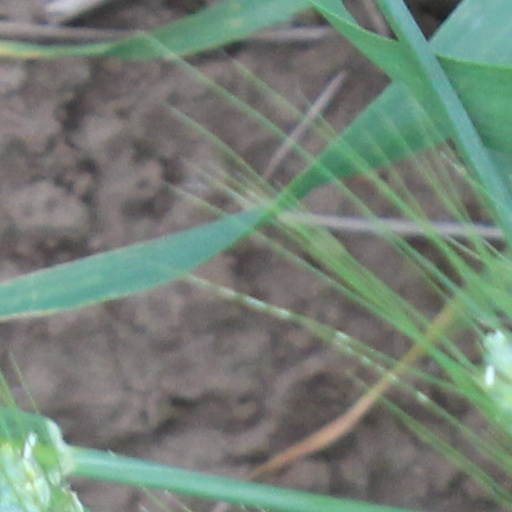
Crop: wheat